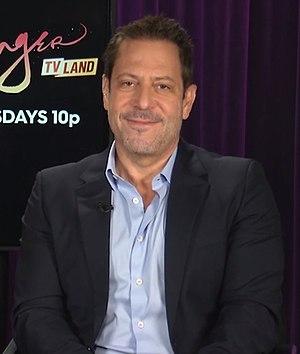
Darren Bennett Star est un réalisateur, scénariste et producteur américain. Il est notamment le créateur des séries télévisées Beverly Hills 90210, Melrose Place, Sex and the City et Younger.